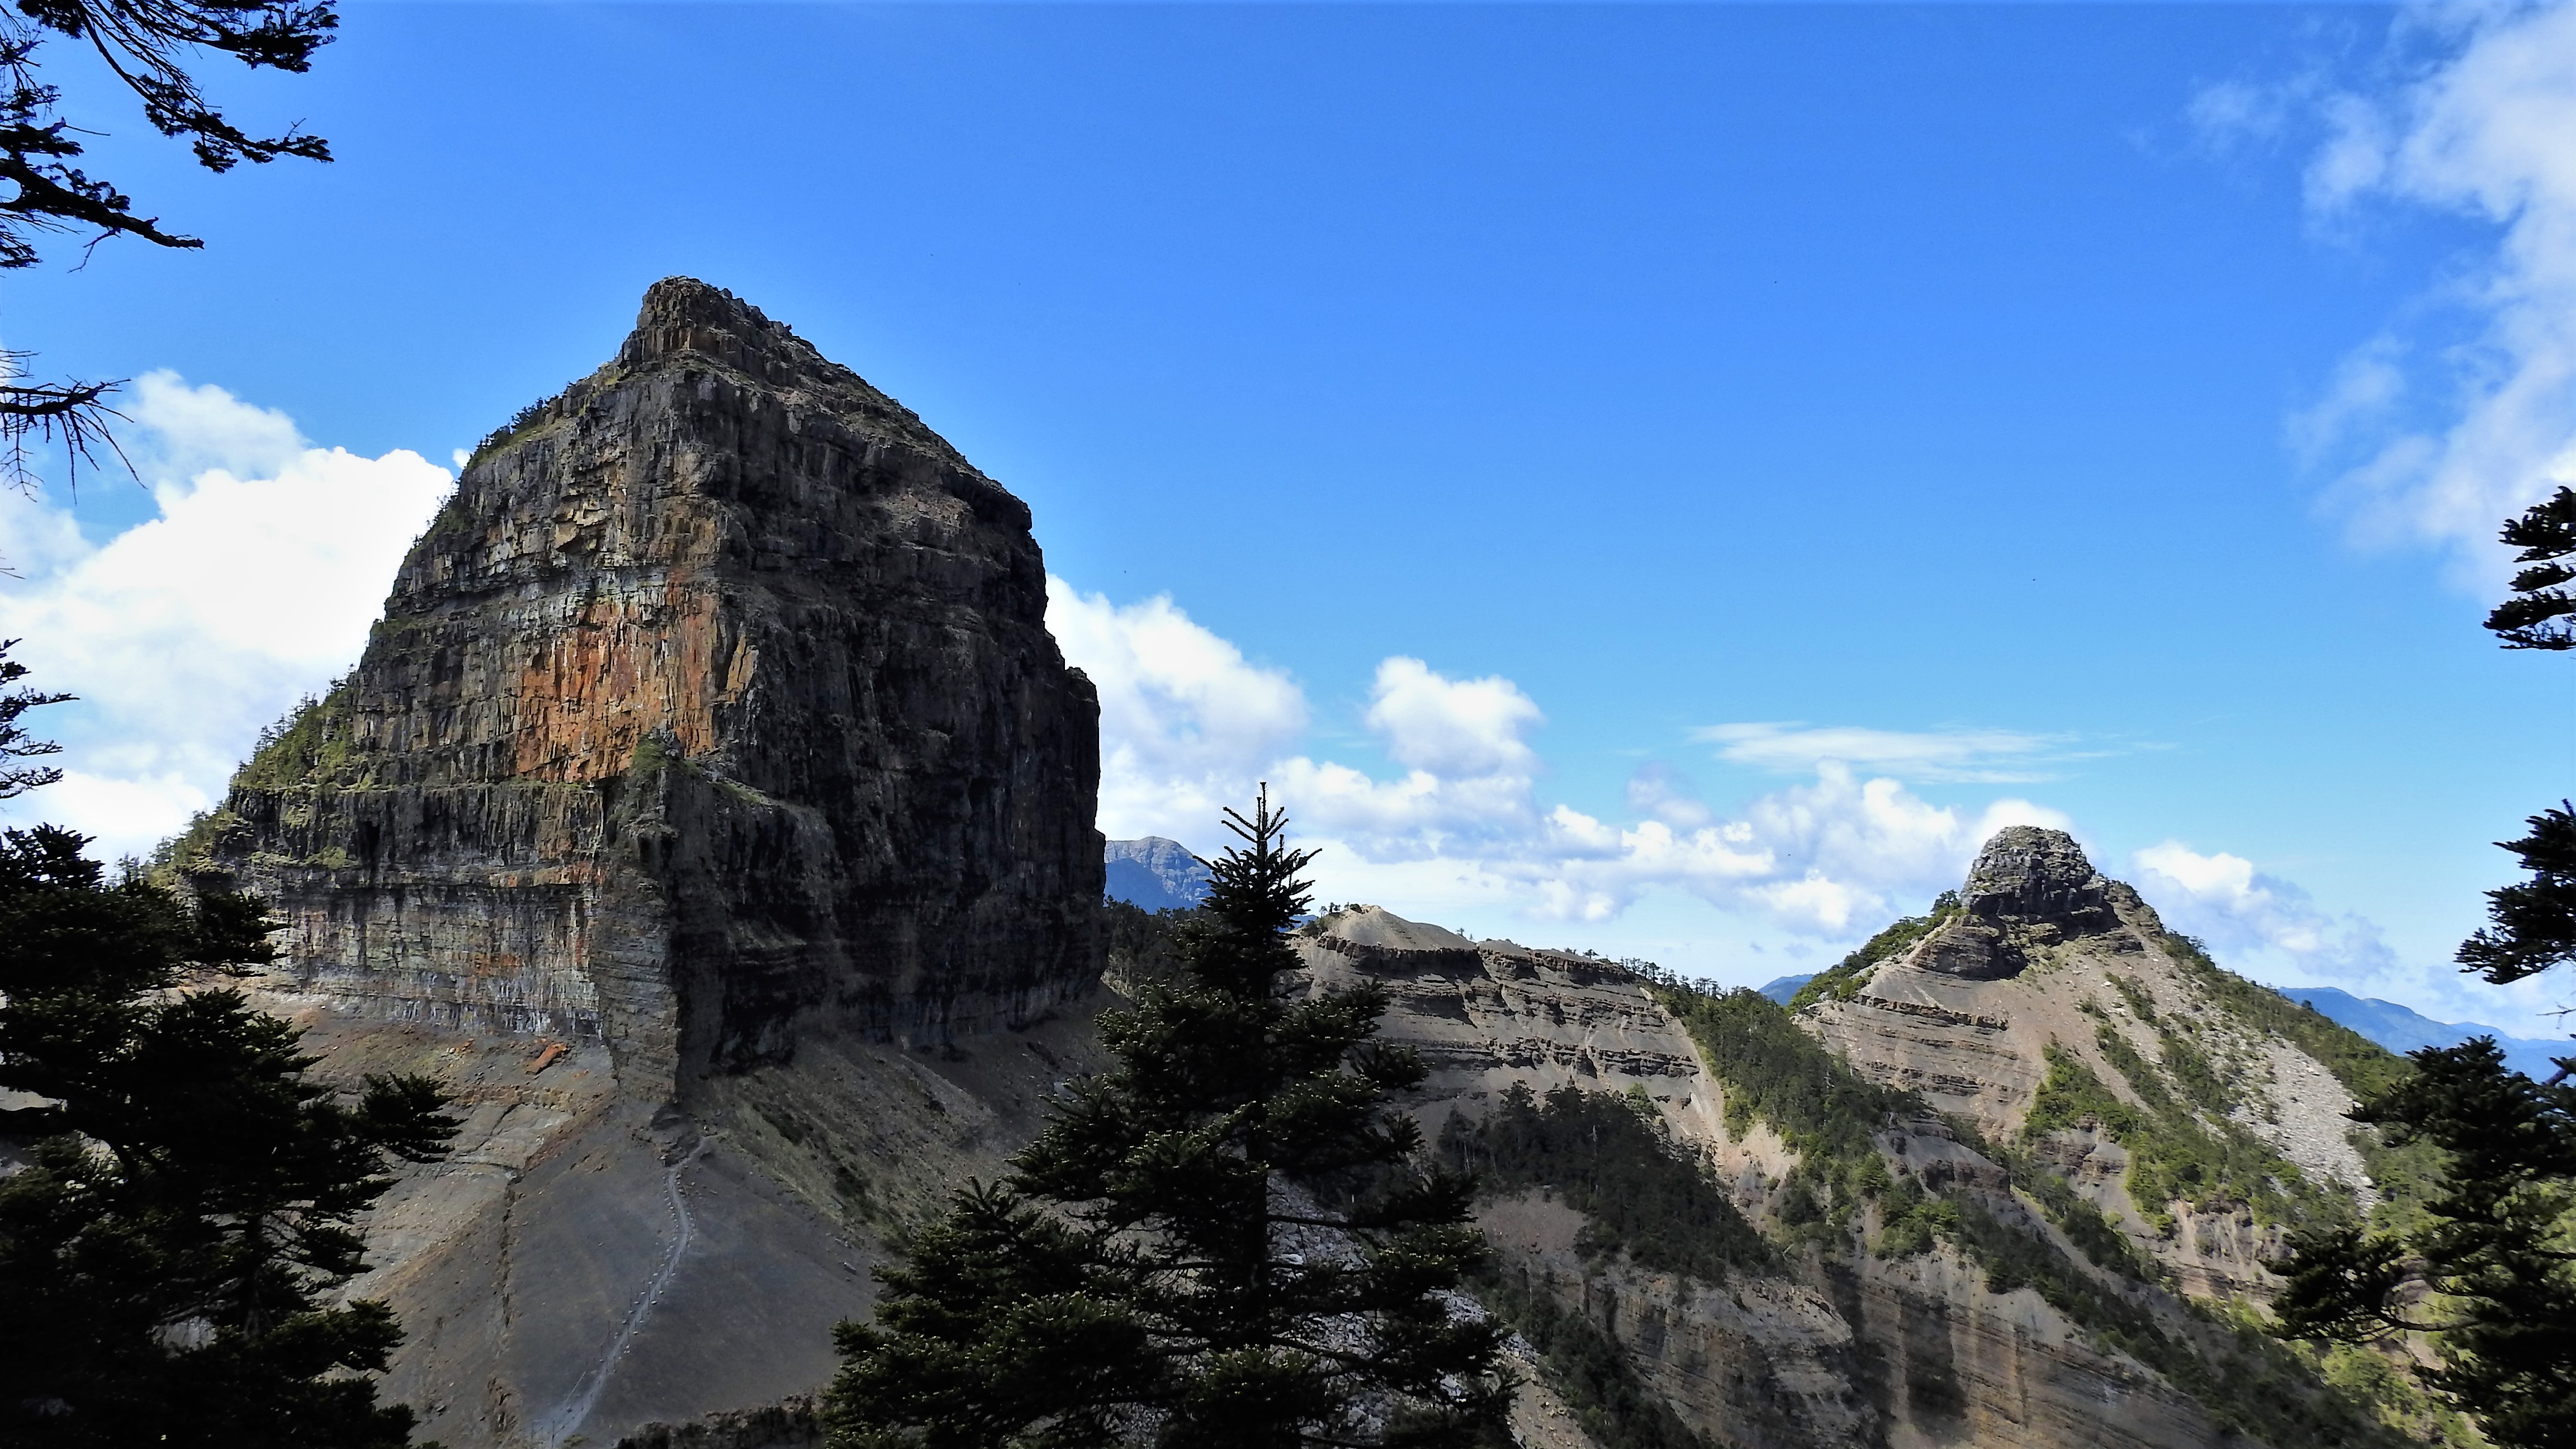
mountain, mountainous landforms, sky, mountain range, wilderness, rock, cloud, mount scenery, tree, national park, alps, tourist attraction, terrain, escarpment, formation, hill station, cliff, geology, ridge, landscape, elevation, batholith, massif, summit, tourism, meteorological phenomenon